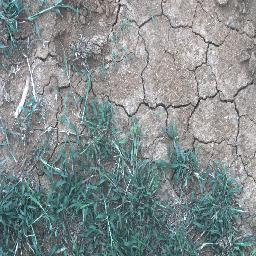
Label: negative